Sky position (RA, Dec in degrees): 358.042, 0.1906
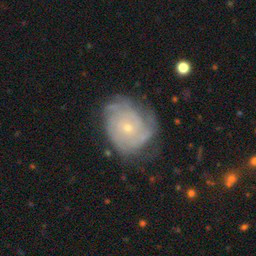
Galaxy morphology: Unbarred Tight Spiral Galaxies